SDU: Sex Duties Unit

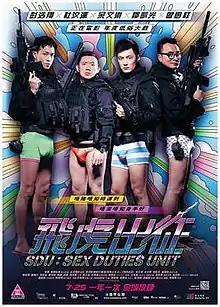
Film poster

SDU: Sex Duties Unit is a 2013 Hong Kong action comedy film directed by Gary Mak and starring Chapman To, Shawn Yue, Matt Chow and Derek Tsang. "SDU: Sex Duties Unit" was one of the films to be presented at the 2013 Hong Kong FILMART. This film was released on 25 July 2013 in Hong Kong.